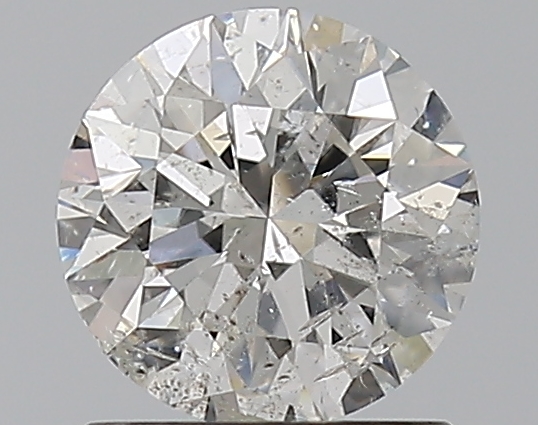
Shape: round
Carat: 1.01
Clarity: SI2
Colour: G
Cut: EX
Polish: EX
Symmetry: EX
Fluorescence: N
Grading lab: IGI
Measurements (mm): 6.36 x 6.31 x 4.02